Pneumatic actuator

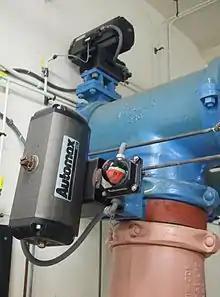
Pneumatic rack and pinion actuators for valve controls of water pipes

A pneumatic actuator mainly consists of a piston or a diaphragm which develops the motive power. It keeps the air in the upper portion of the cylinder, allowing air pressure to force the diaphragm or piston to move the valve stem or rotate the valve control element.